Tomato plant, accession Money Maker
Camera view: tilt-top (135 deg); turntable rotation: 150 degrees
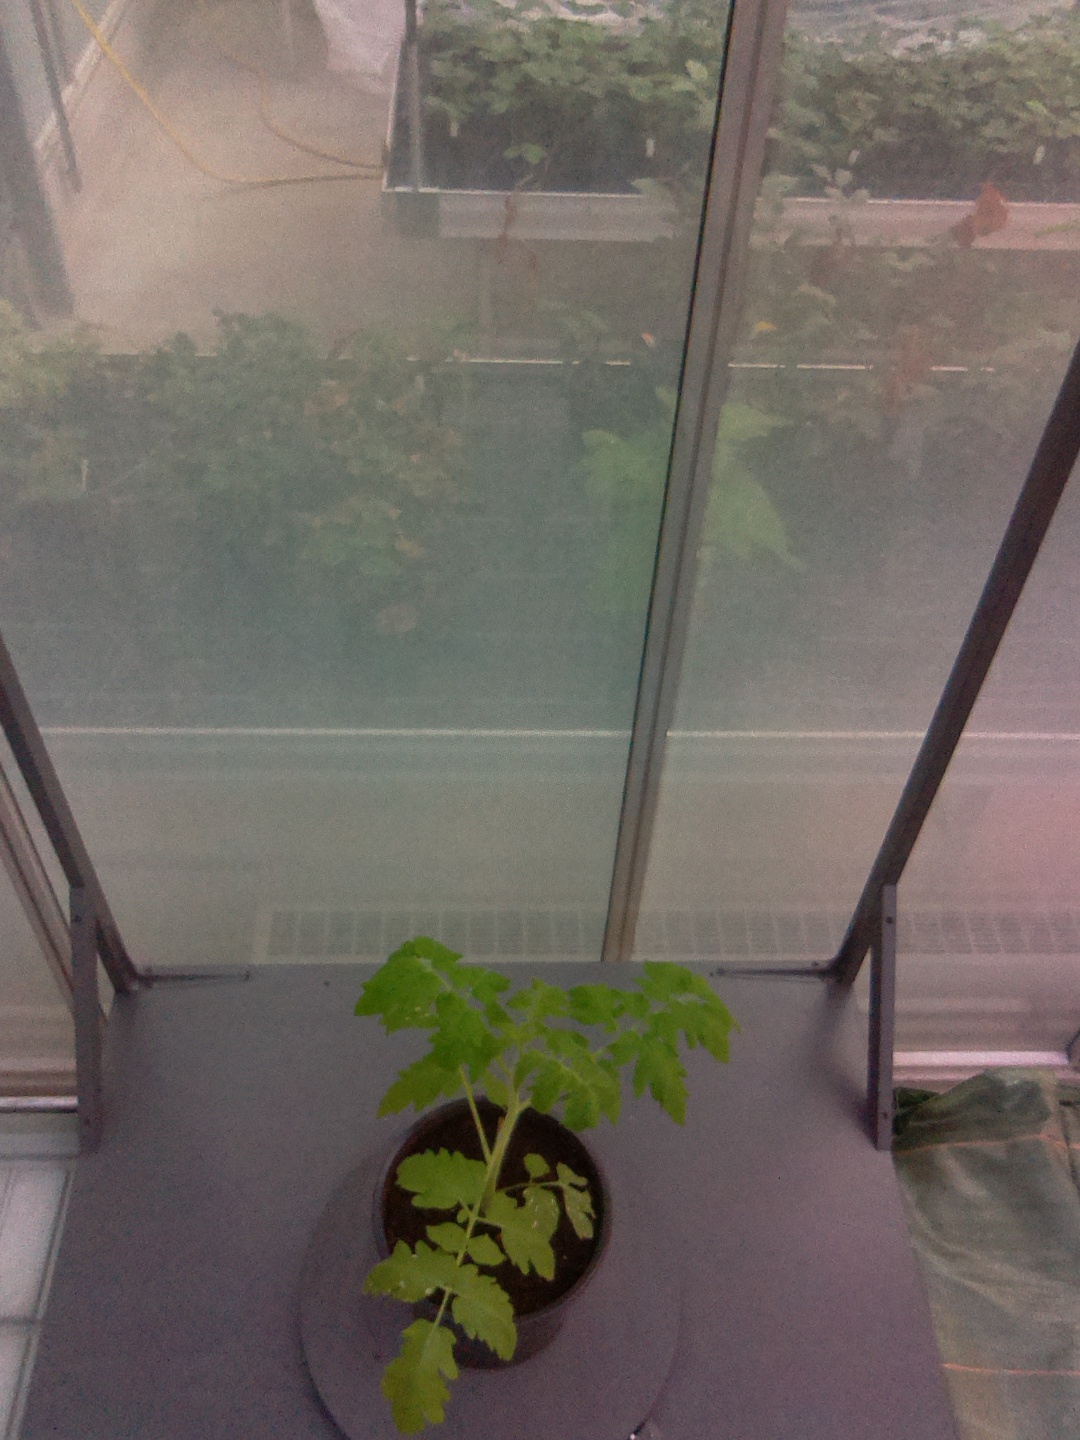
BBCH growth stage 13: 6 of true leaves visible